List of Mikoyan-Gurevich MiG-21 operators

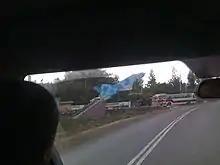
MiG-21 of the Ethiopian Air Force

Ethiopian Air Force: 48 MiG-21MF and MiG-21UM received 1977–1978; more – reports range from 50 to 150 – were delivered in 1982–83. Thirty MiG-21bis (. 75A) delivered between 1986 and 1988. MiG-21 order of battle as of 2007 (total 18 fighters and 6 trainers):